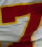
Number: 7